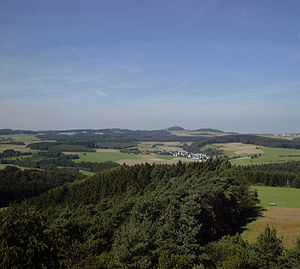
Germania (Tacitus)
Udsigt over skovklædte Nürburg i dagens Tyskland.
Germania, skrevet af Gaius Cornelius Tacitus omkring år 98, er et etnografisk arbejde om germanske stammer udenfor det romerske rige. Værket er inddelt i 46 sektioner.